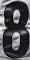
Number: 8